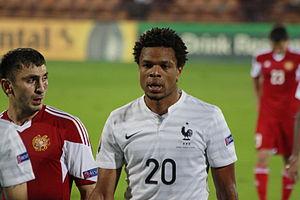
Loïc Rémy, né le 2 janvier 1987 à Rillieux-la-Pape est un footballeur international français qui évolue au poste d'attaquant au Çaykur Rizespor.